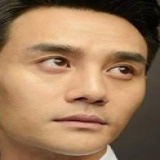
diễn viên Vương Khải